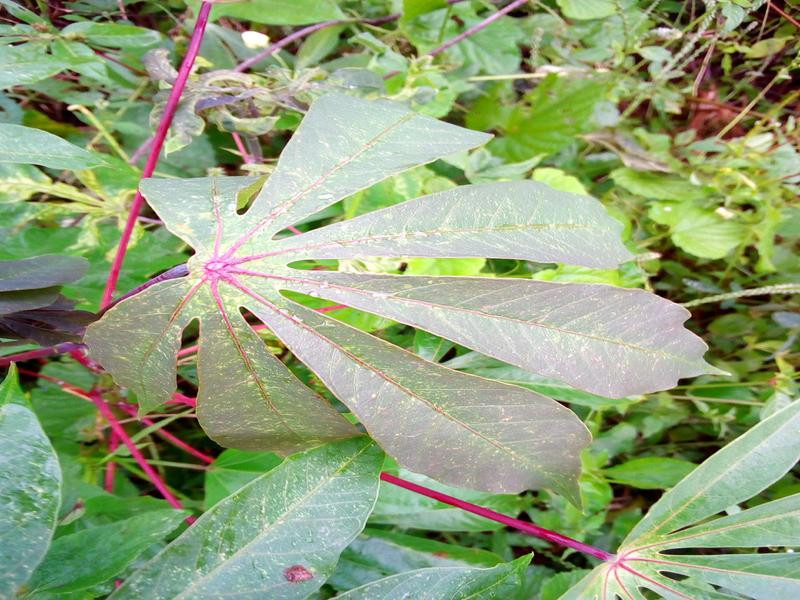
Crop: cassava
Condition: green_mottle